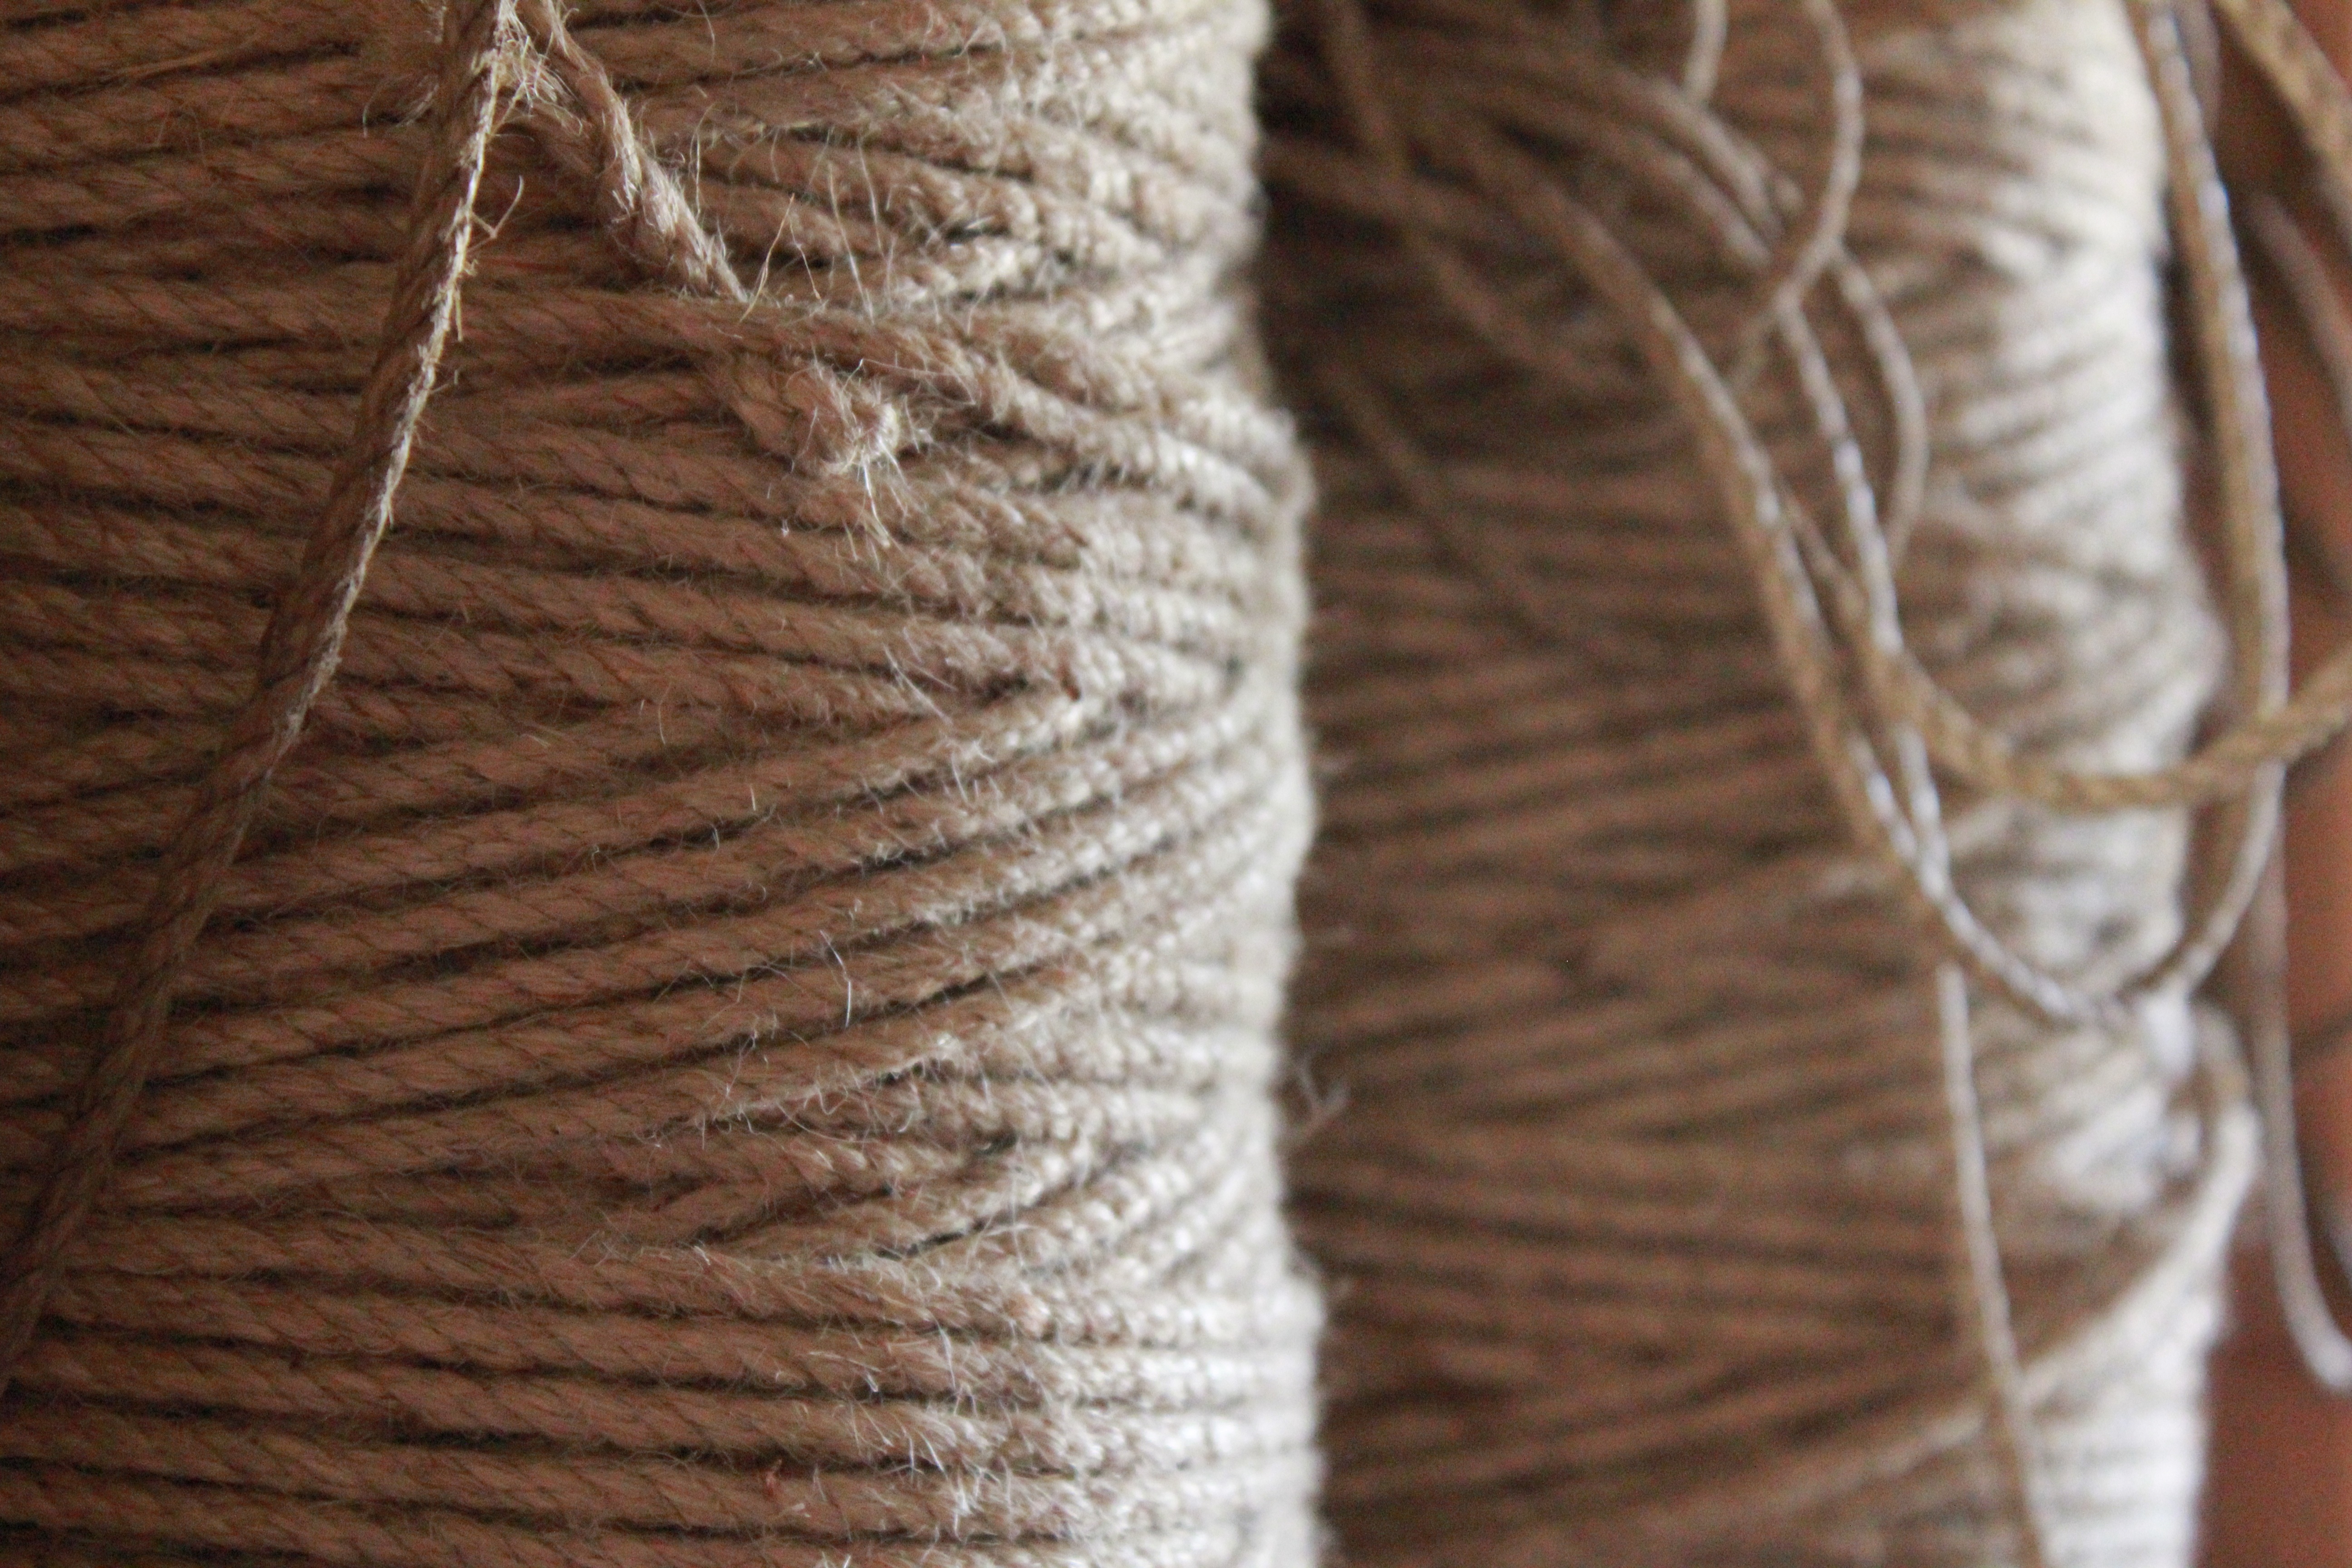
rope, string, fur, brown, cord, wool, material, twine, spool, thread, knitting, textile, art, rolled, fiber, spindle, bind, fashion accessory